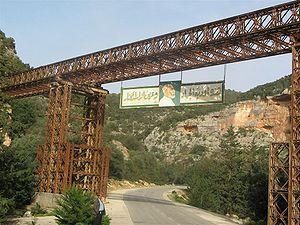
Cette liste de ponts de Libye a pour vocation de présenter une liste de ponts remarquables de Libye, tant par leurs caractéristiques dimensionnelles, que par leur intérêt architectural ou historique.